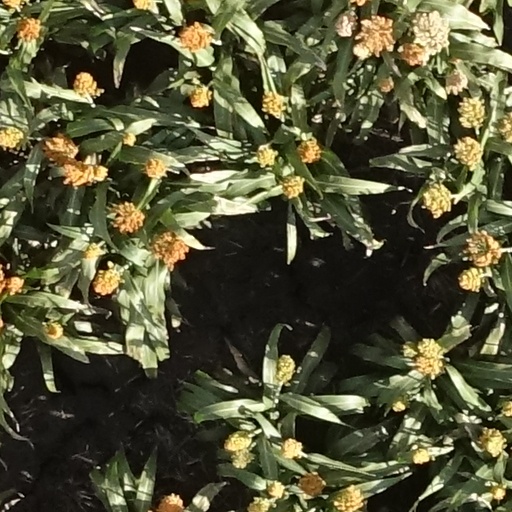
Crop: sorghum